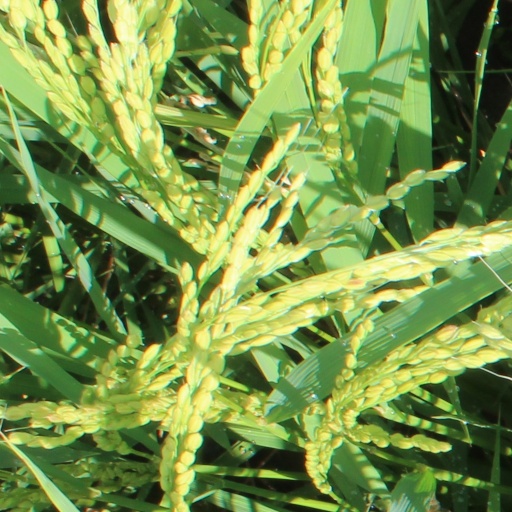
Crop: rice